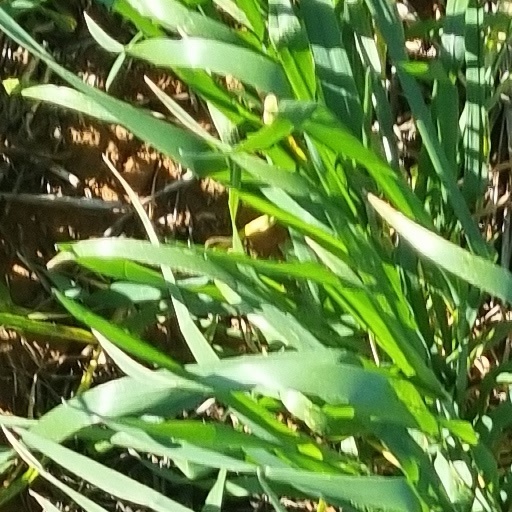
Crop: wheat